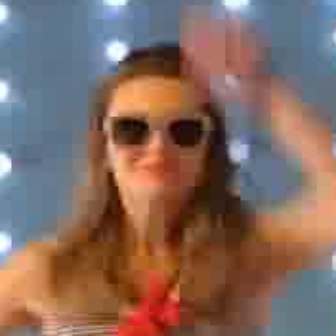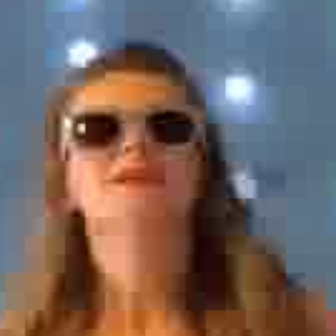
  Please identify the target specified by the bounding box [101,93,202,194] in the first image and locate it in the second image. Return the coordinates in [x_min,y_min,x_max,y_max] format.
Answer: [63,80,199,215]